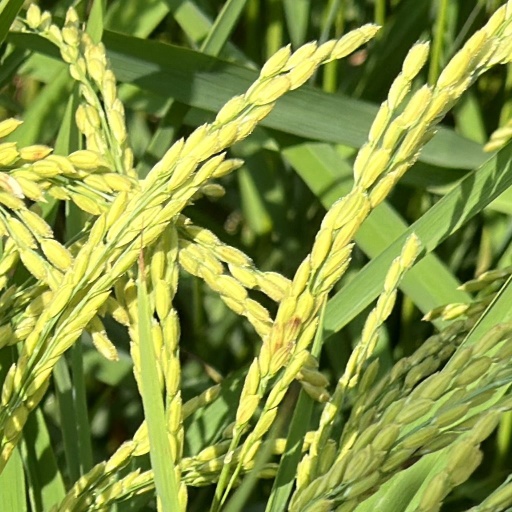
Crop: rice